African Volleyball Confederation

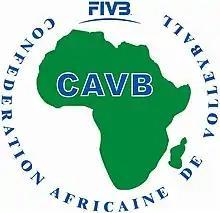

The African Volleyball Confederation (French: "Confédération Africaine de Volleyball", or CAVB) is the continental governing body for the sports of volleyball in Africa. Its headquarters are located in Rabat, Morocco.